Stefan Błachowski

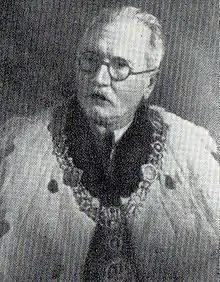
Prof. Stefan Blachowski

Stefan Błachowski (Opawa, 19 May 1889 – 31 January 1962, Warsaw, Poland) was a Polish psychologist and professor at Poznań University.